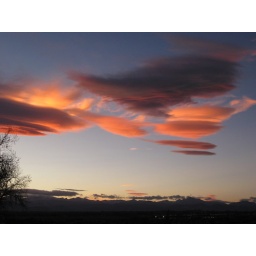
pretty clouds in the evening sky